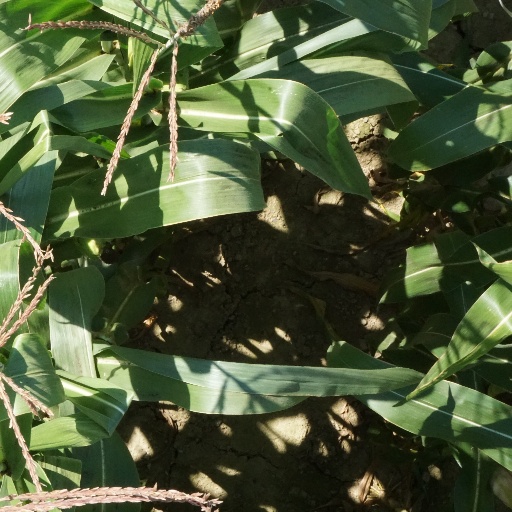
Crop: maize; corn